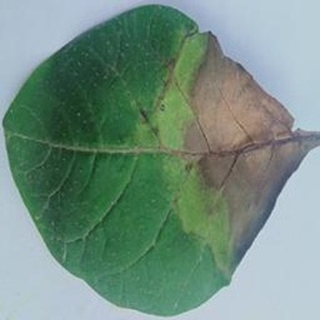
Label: potato_late_blight